I en annan del av Köping

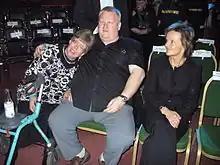
Linda Hammar (left) and Mats Halvarsson (middle)

I en annan del av Köping (literal translation: "In another part of Köping" or "In a different part of Köping") is a Swedish documentary television series which began broadcasting in 2007 on TV4. The series depicts the daily lives of people with learning disabilities in Köping, Sweden, and has been described as one of Sweden's most popular programs.